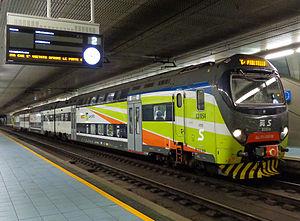
La ligne S6 du service ferroviaire suburbain de Milan, souvent nommée Ligne S6, est une ligne du service ferroviaire suburbain de Milan qui traverse l'agglomération de Milan suivant un axe Est / Ouest de la gare de Treviglio à celle de Novare en passant par le centre de la ville.
Le service ferroviaire suburbain de Milan est le réseau de trains de banlieue de la ville de Milan, en Italie. Ouvert en 2004, il comporte actuellement 12 lignes.